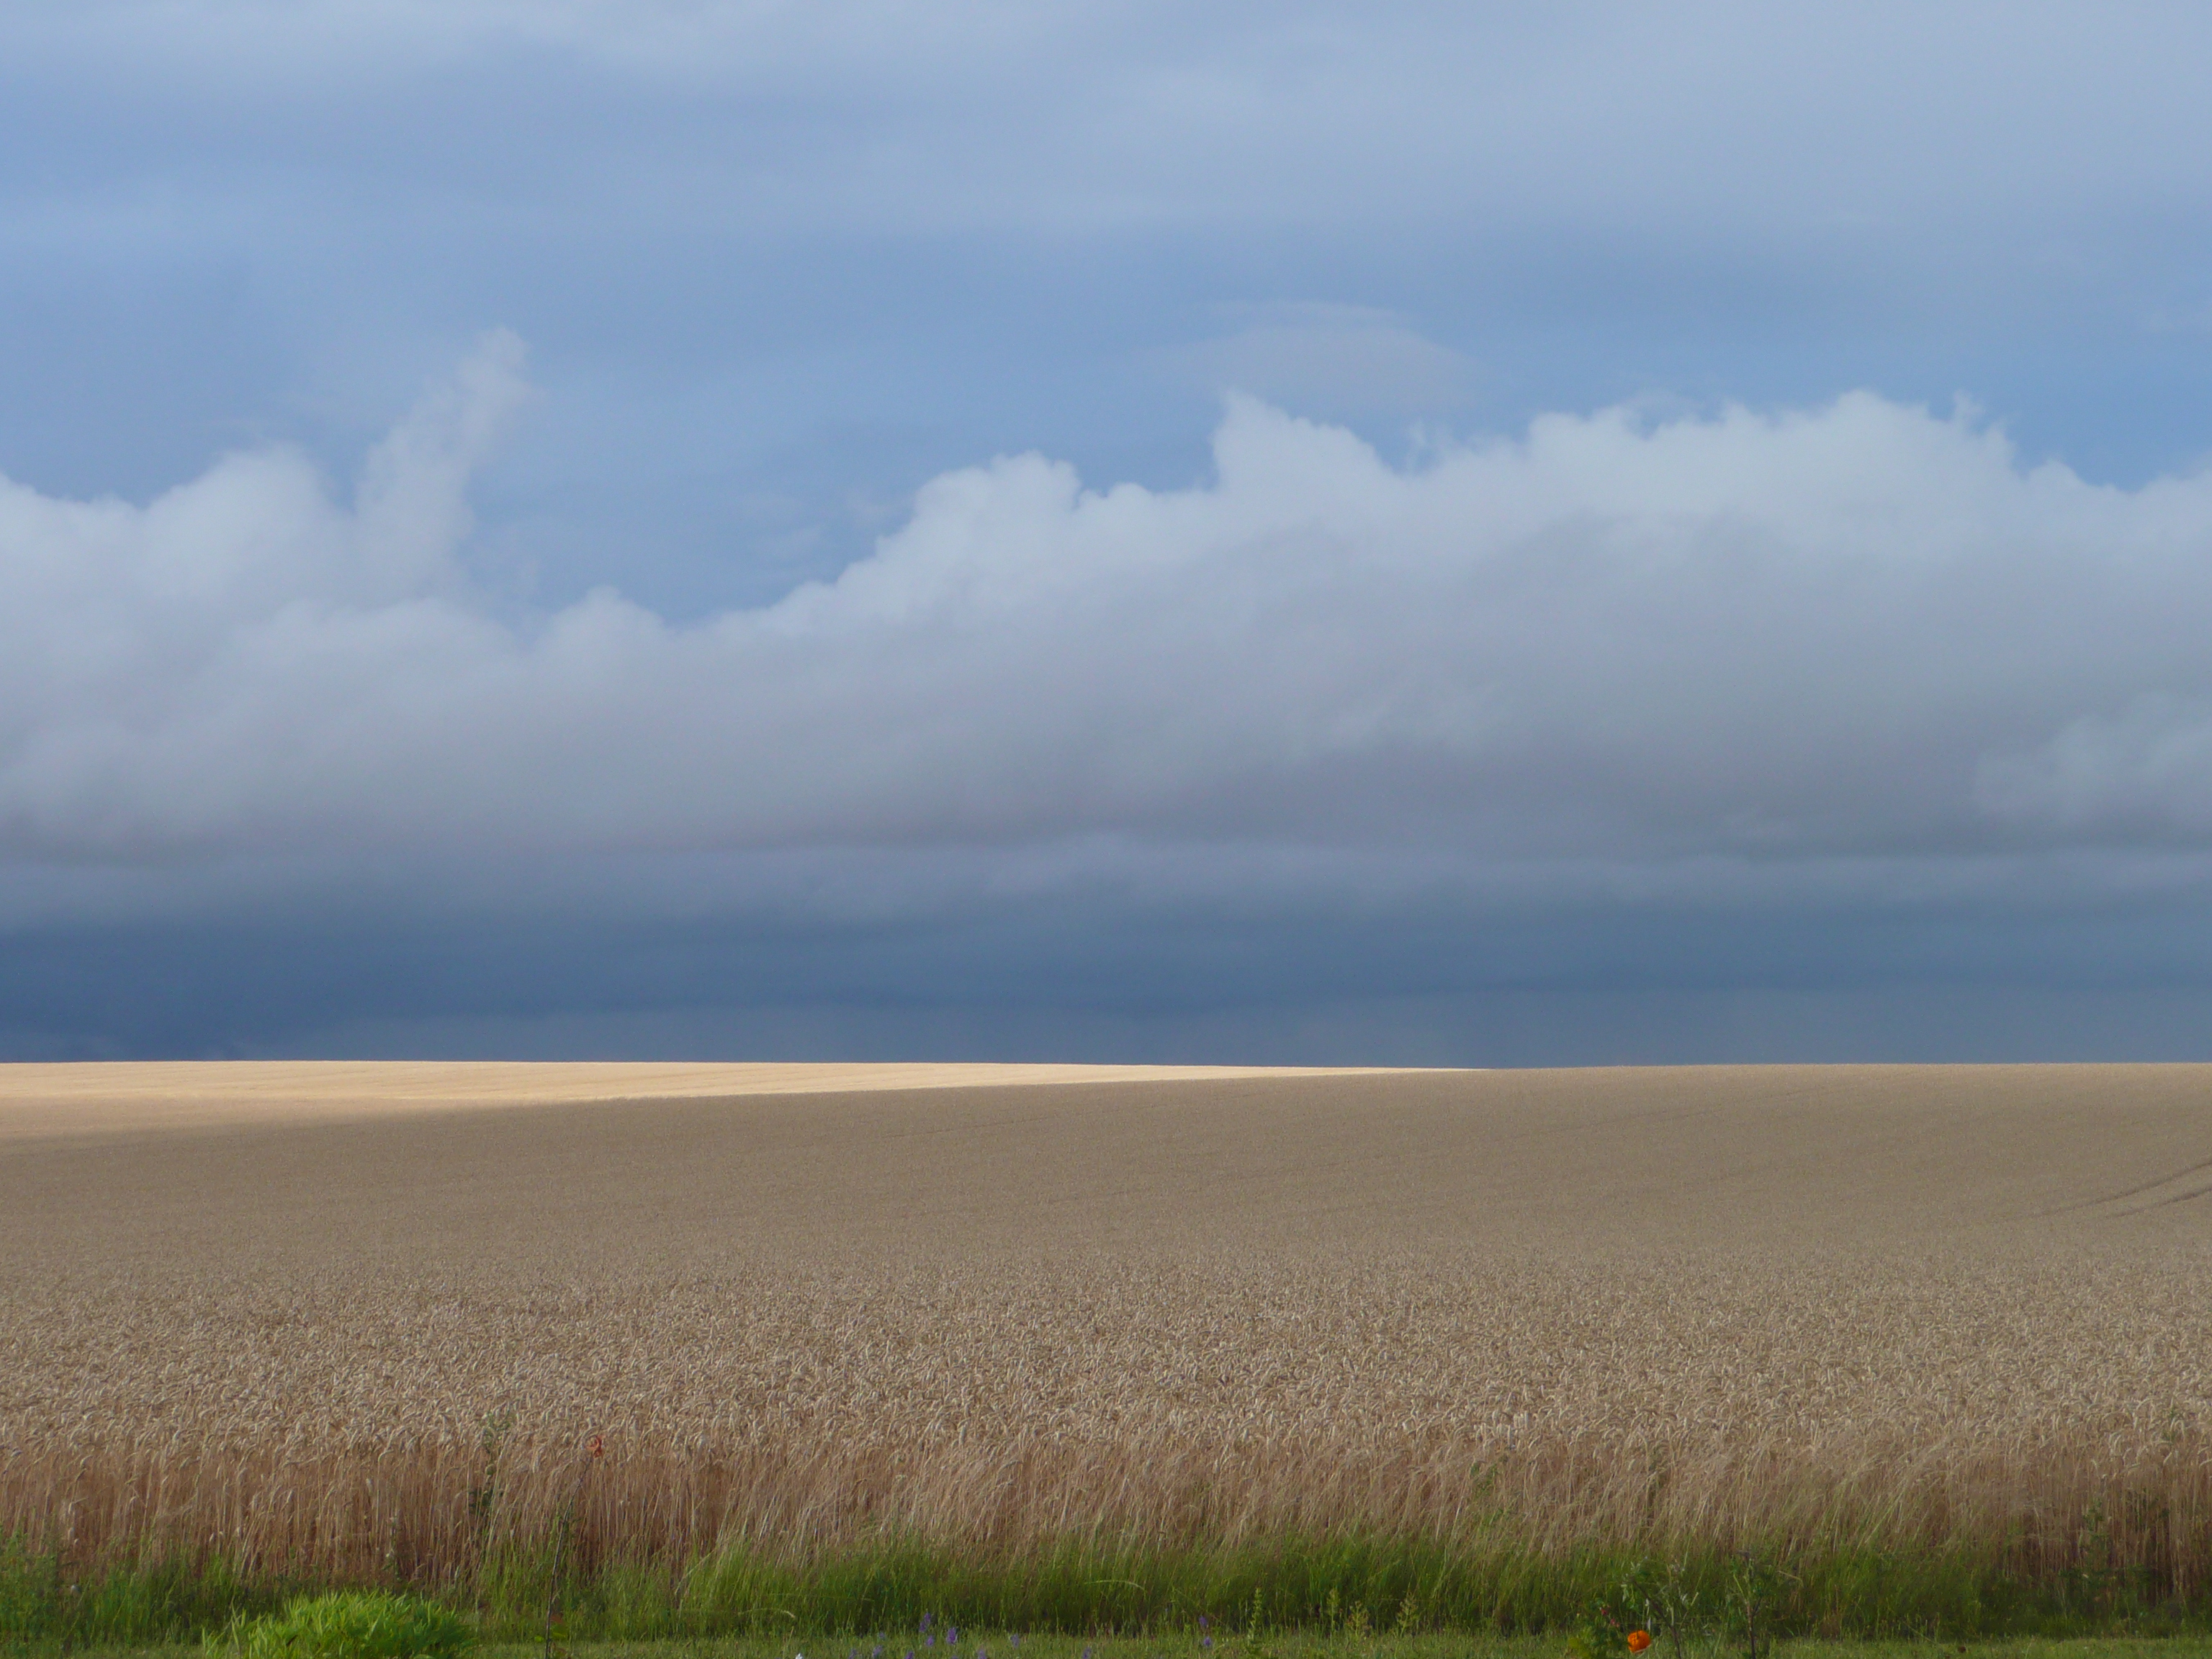
sky, grassland, plain, prairie, cloud, steppe, natural environment, field, ecoregion, horizon, grass family, savanna, grass, rural area, landscape, plant, pasture, meadow, meteorological phenomenon, cumulus, sea, wind